Scott Forstall

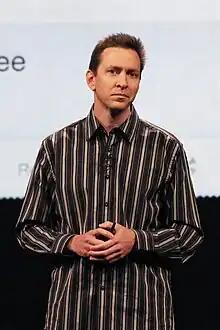
Forstall in 2012

Scott James Forstall (born August 28, 1969) is an American software engineer, known for leading the original software development team for the iPhone and iPad. Having spent his career first at NeXT and then Apple, he was the senior vice president (SVP) of iOS Software at Apple Inc. from 2007 until October 2012.